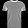
Label: T - shirt / top